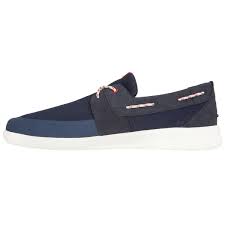
Label: Boat